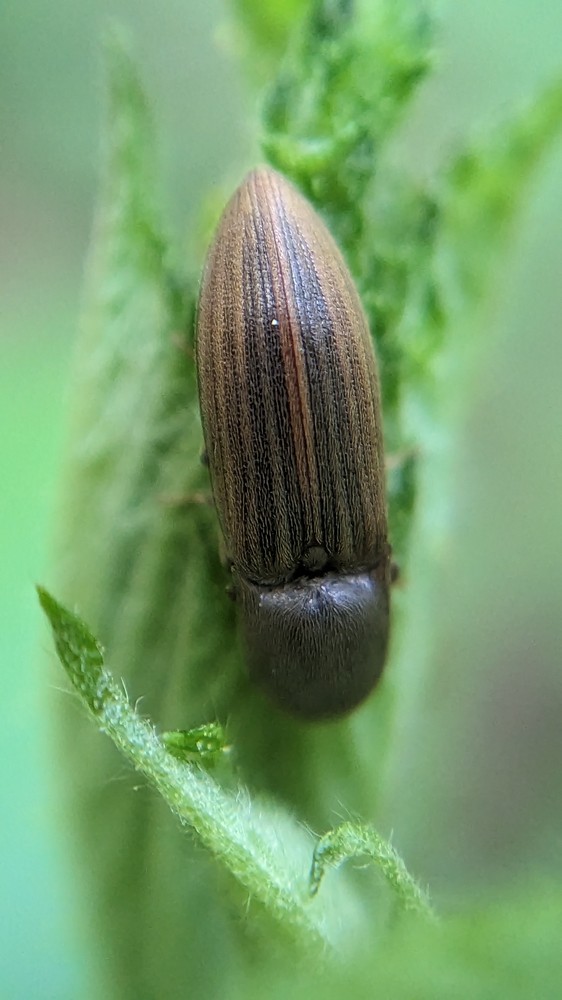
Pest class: clickbeetles_wireworms